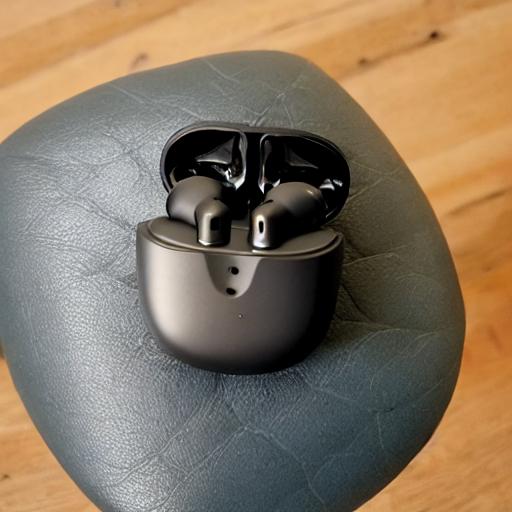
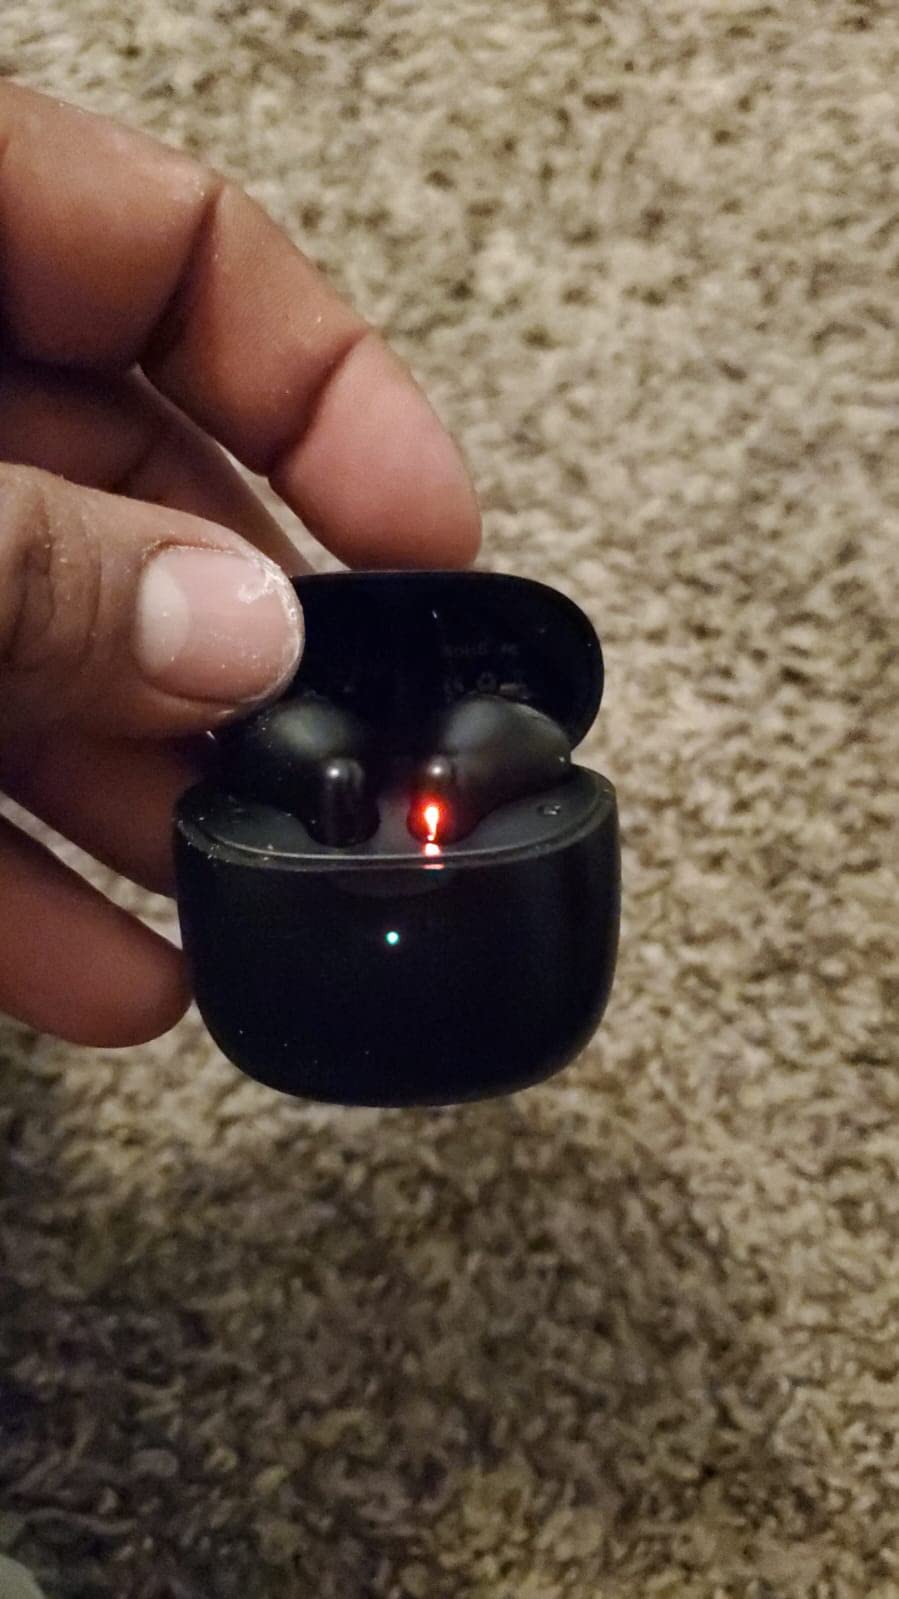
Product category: earbuds
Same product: no